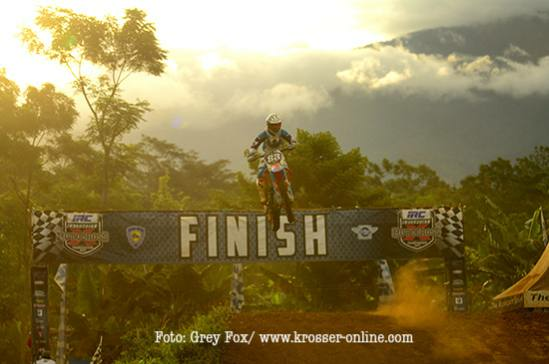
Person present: Yes